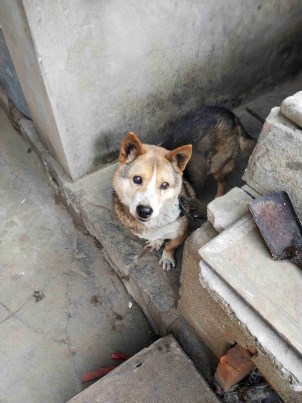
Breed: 3336-n000121-chinese_rural_dog